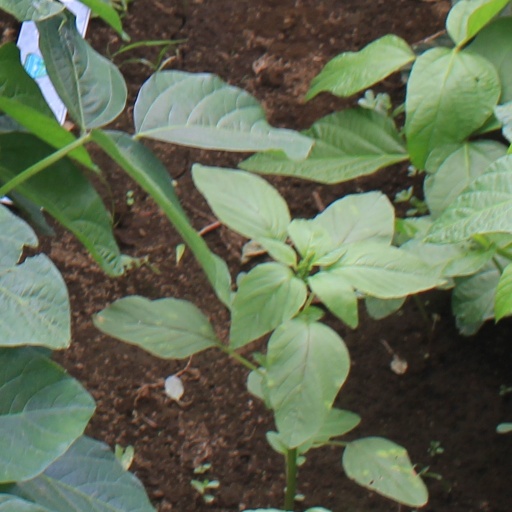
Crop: soybean